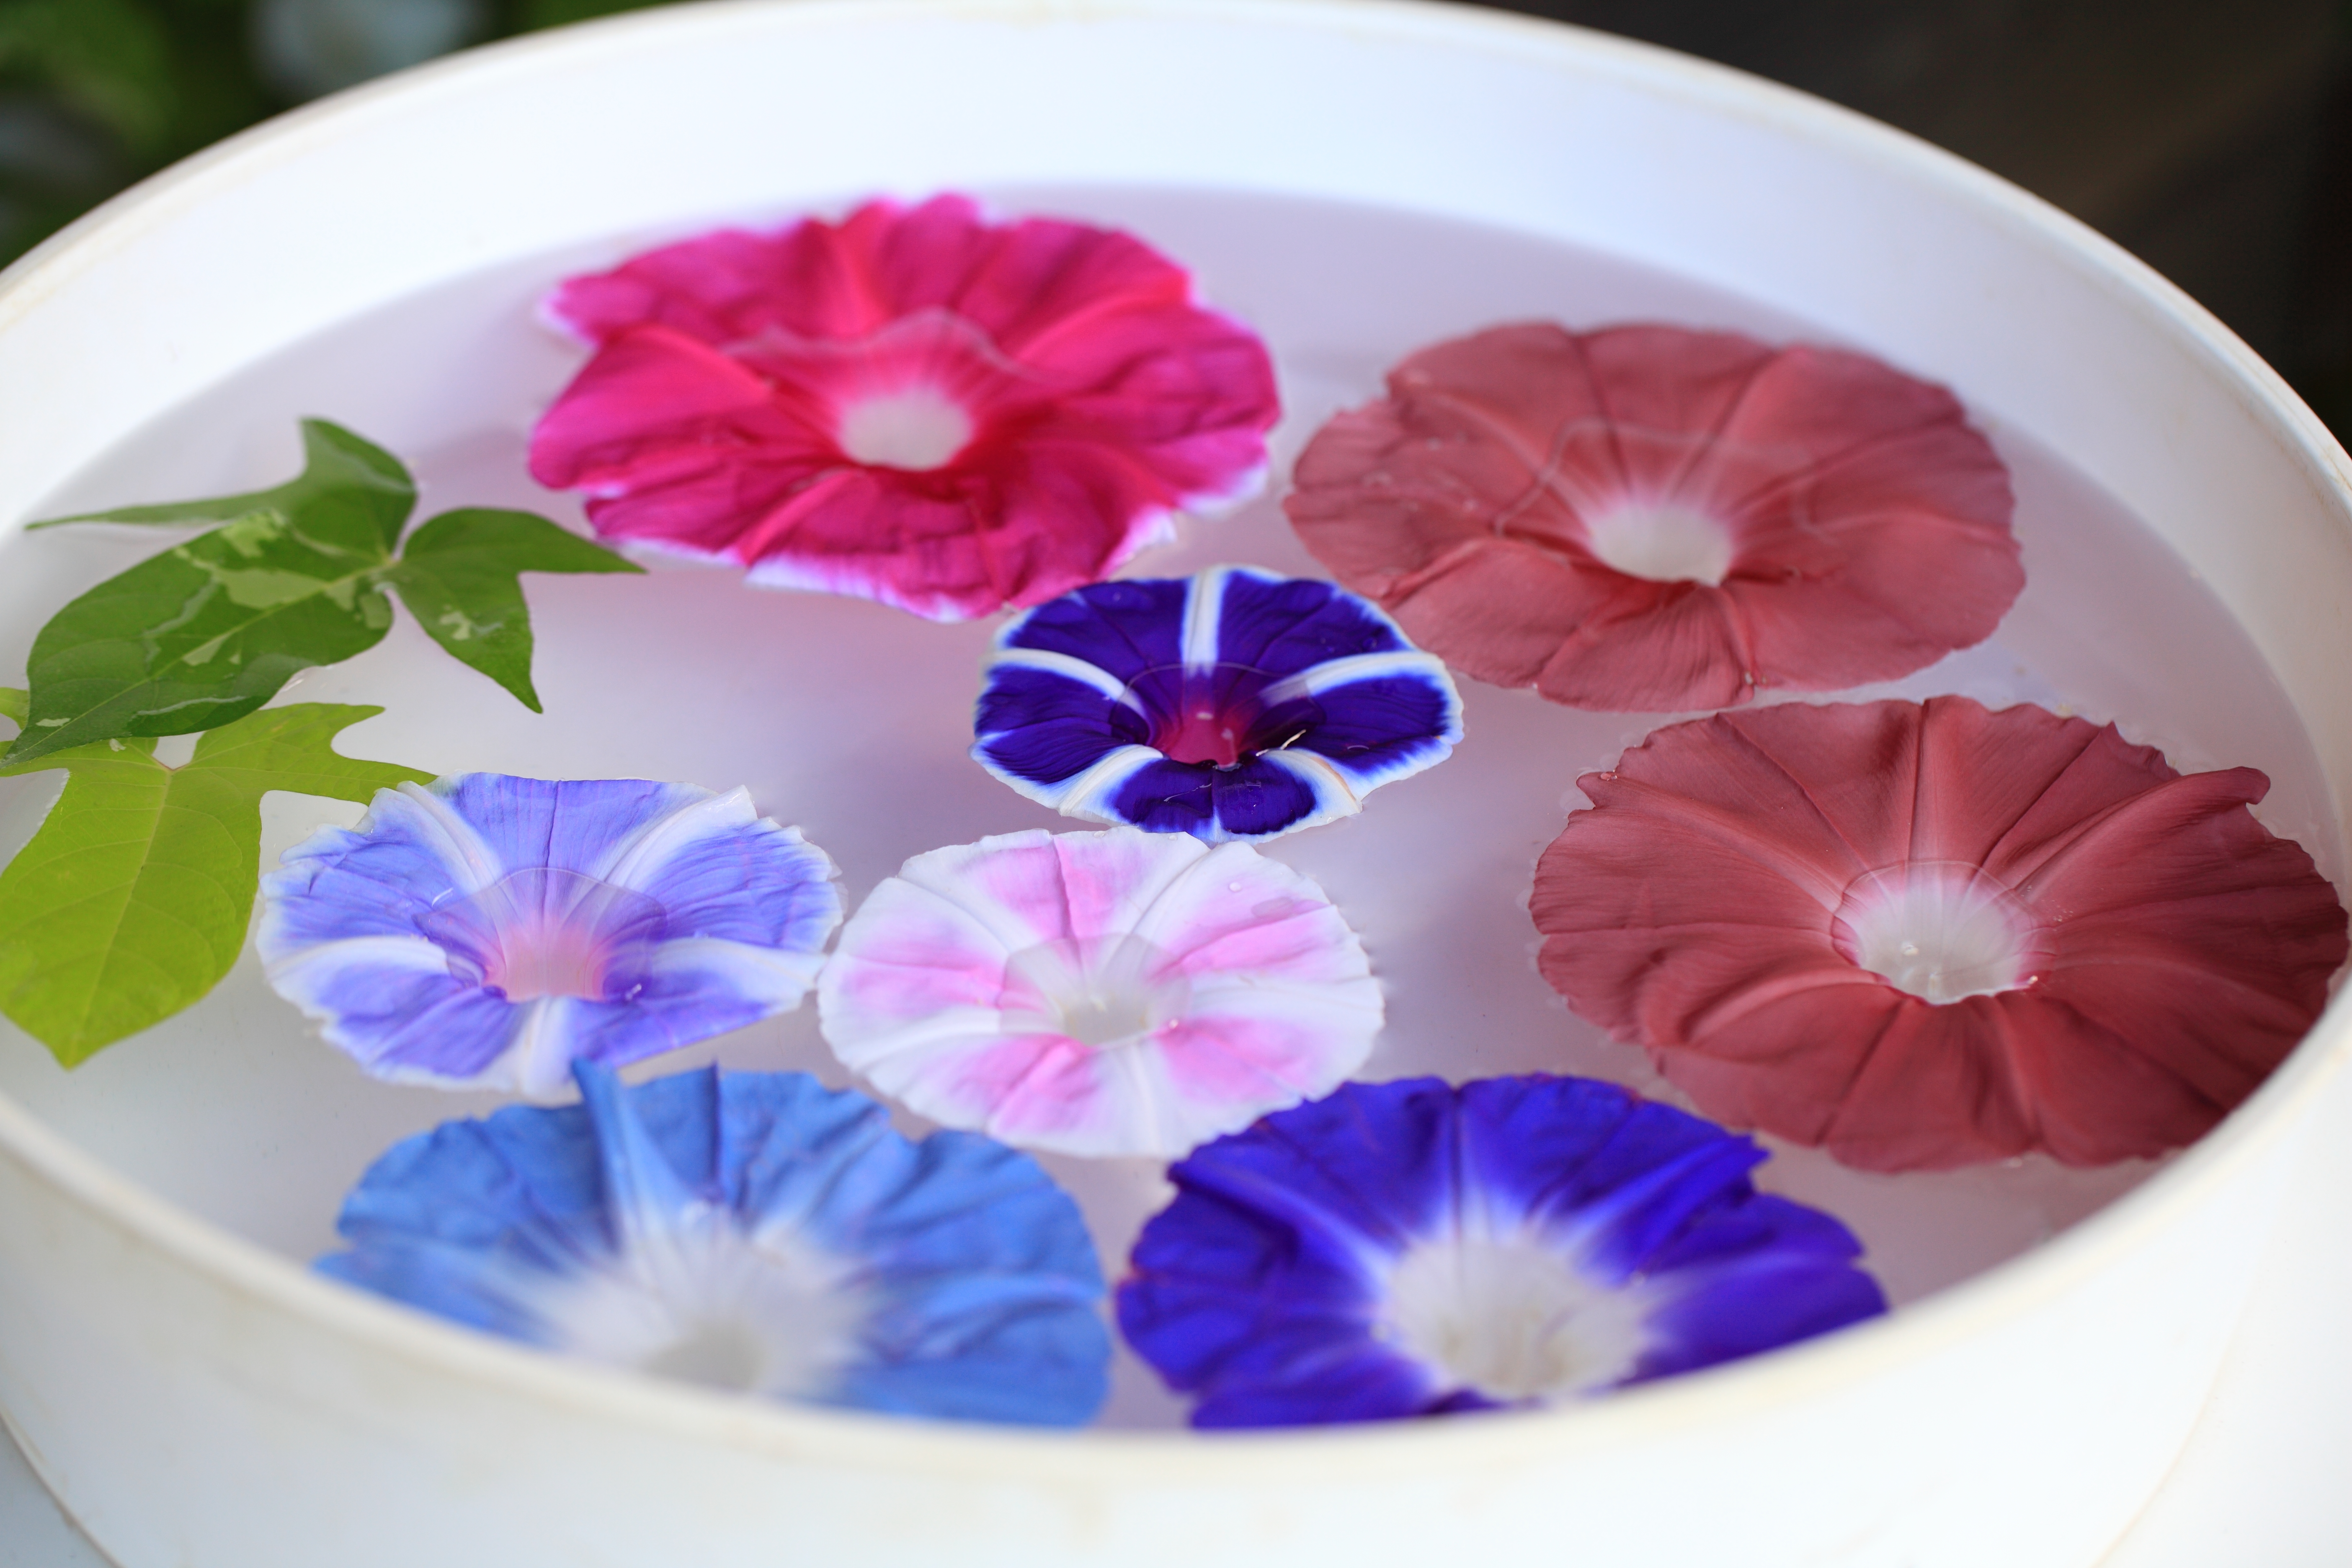
plant, flower, purple, petal, food, produce, saucer, pink, violet, morningglory, magenta, ipomoea, nil, taxonomy binomial ipomoeanil, flowering plant